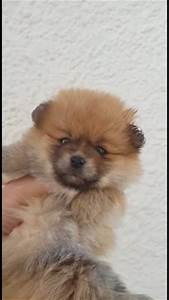
Label: cane